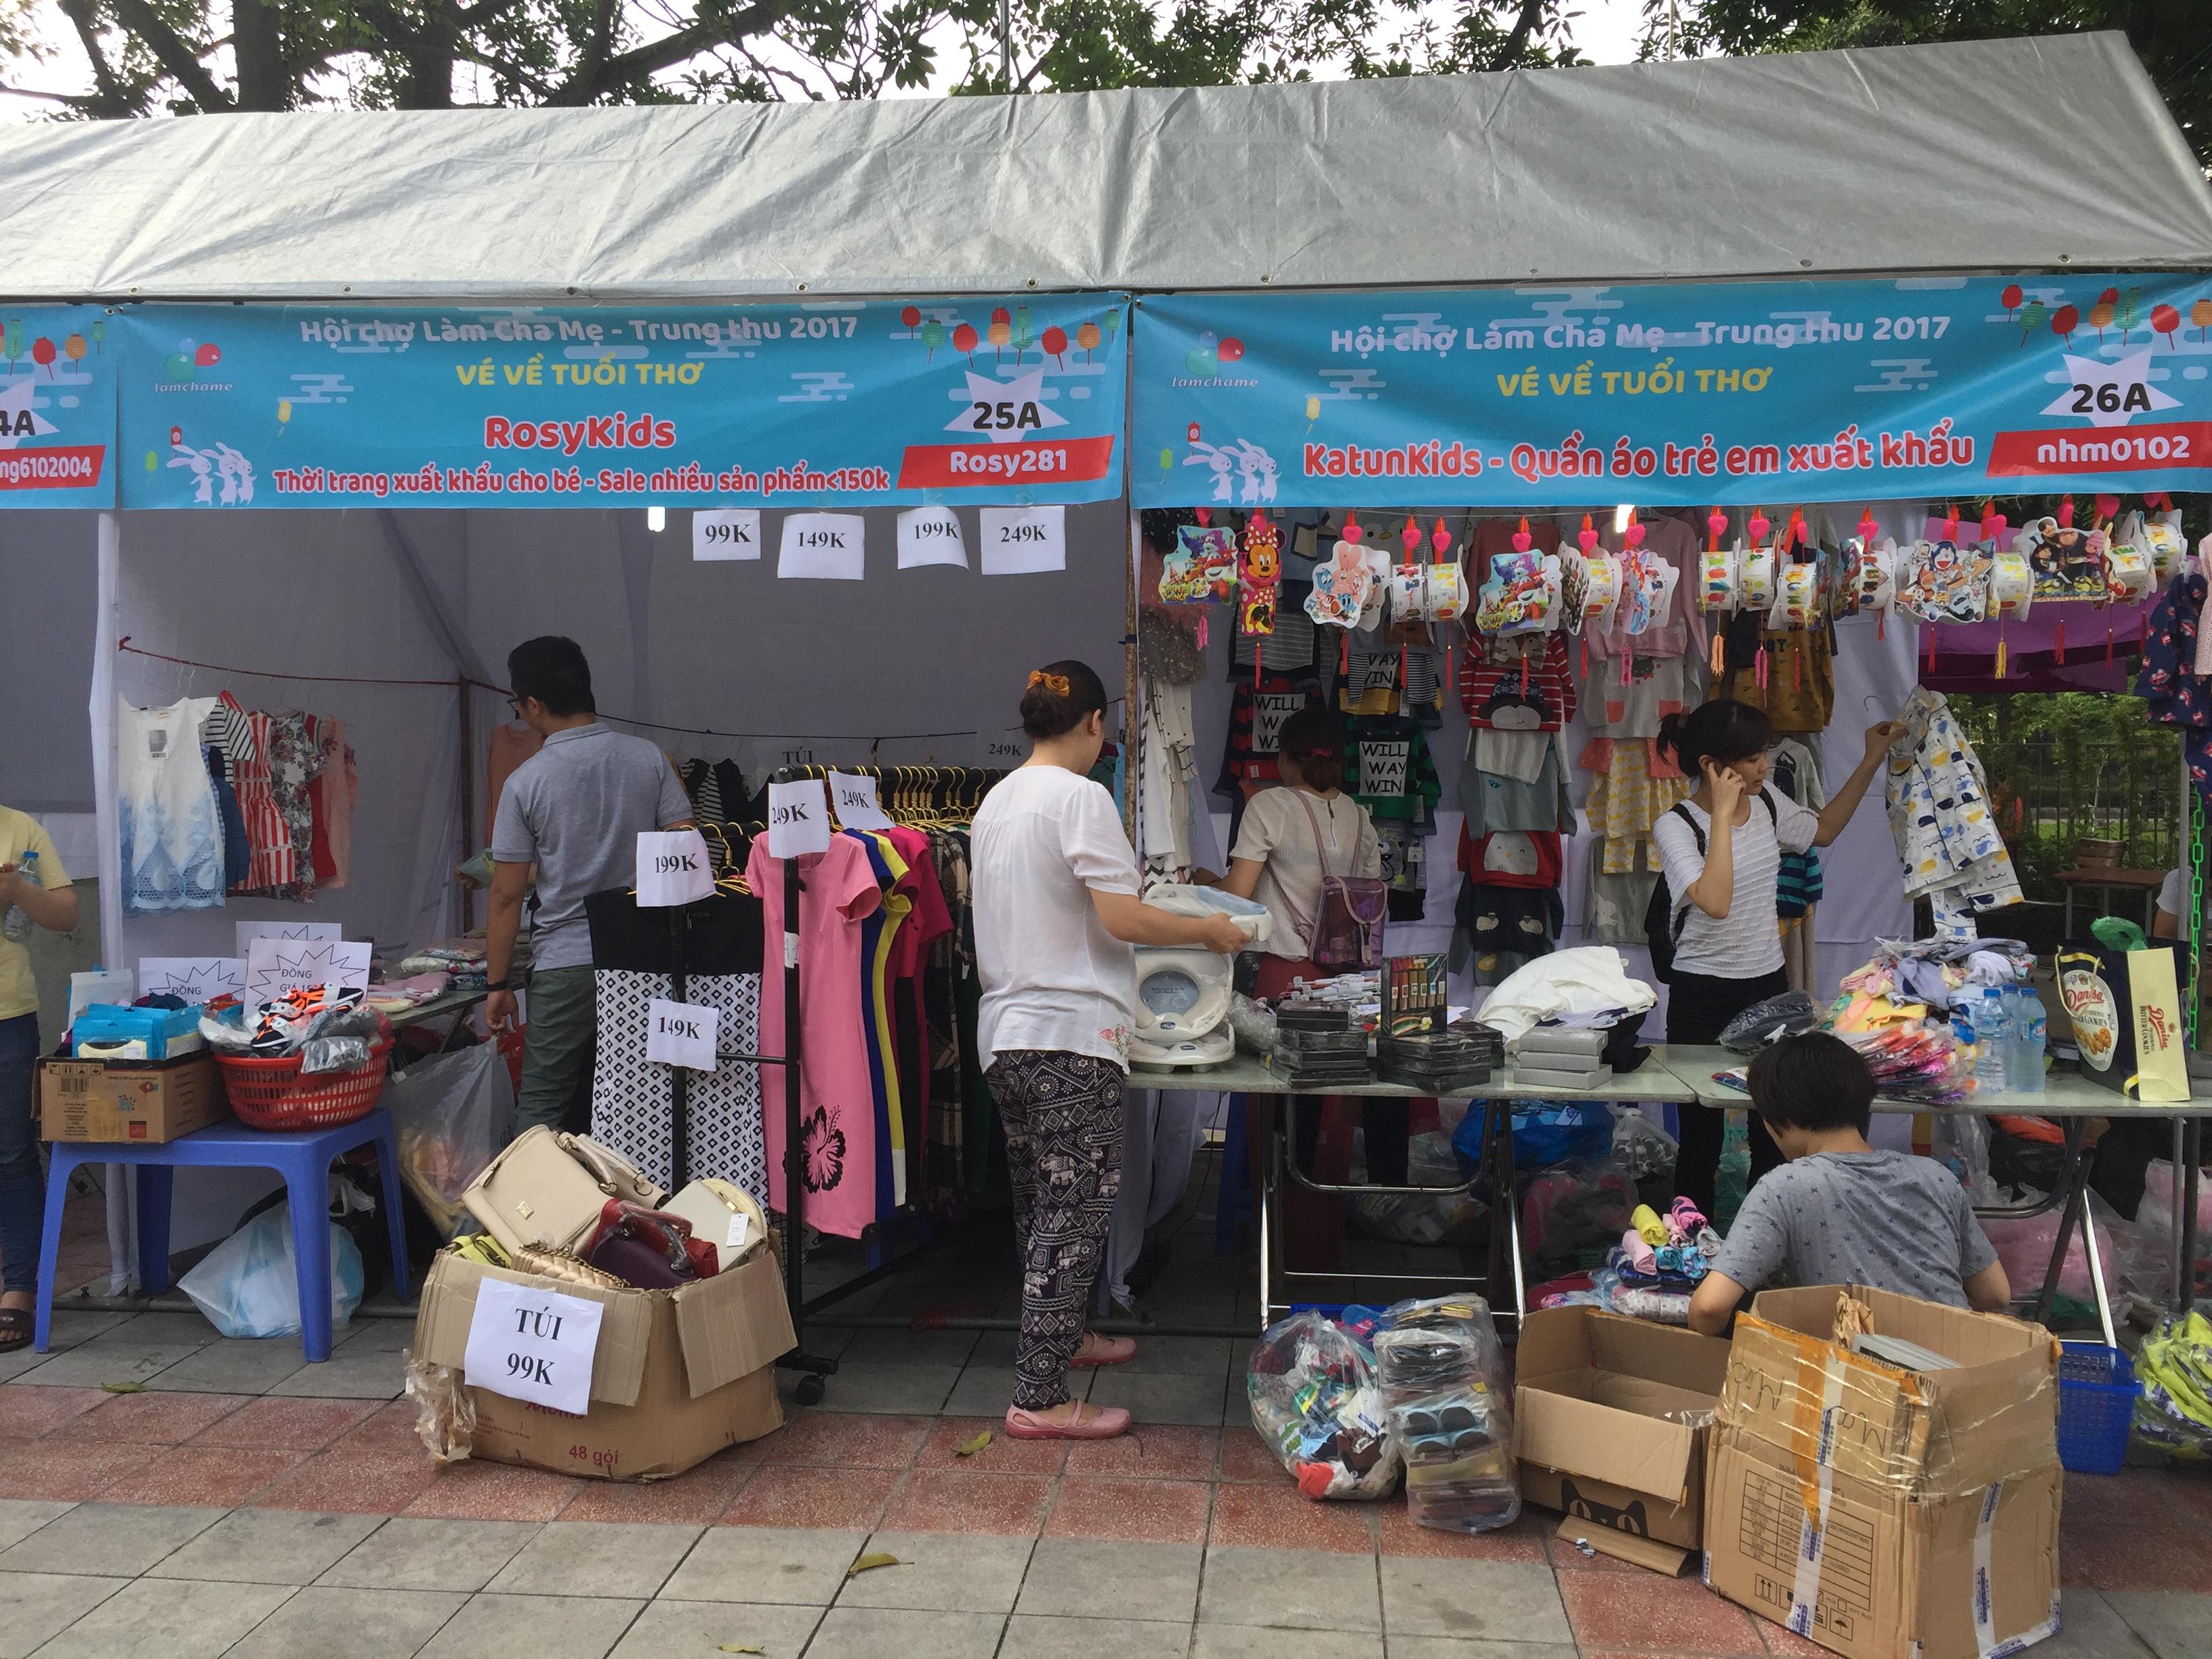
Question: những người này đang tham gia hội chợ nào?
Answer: hội chợ rosykids